Let It Rain (1927 film)

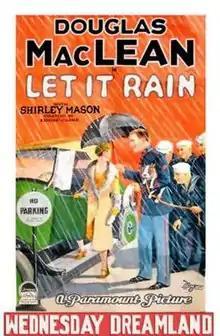
Film poster

Let It Rain is a lost 1927 American silent comedy film produced by and starring Douglas MacLean, directed by Edward F. Cline, and featuring Boris Karloff in a minor role as a U.S. mail robber. Paramount Pictures distributed the film. The film is now lost.